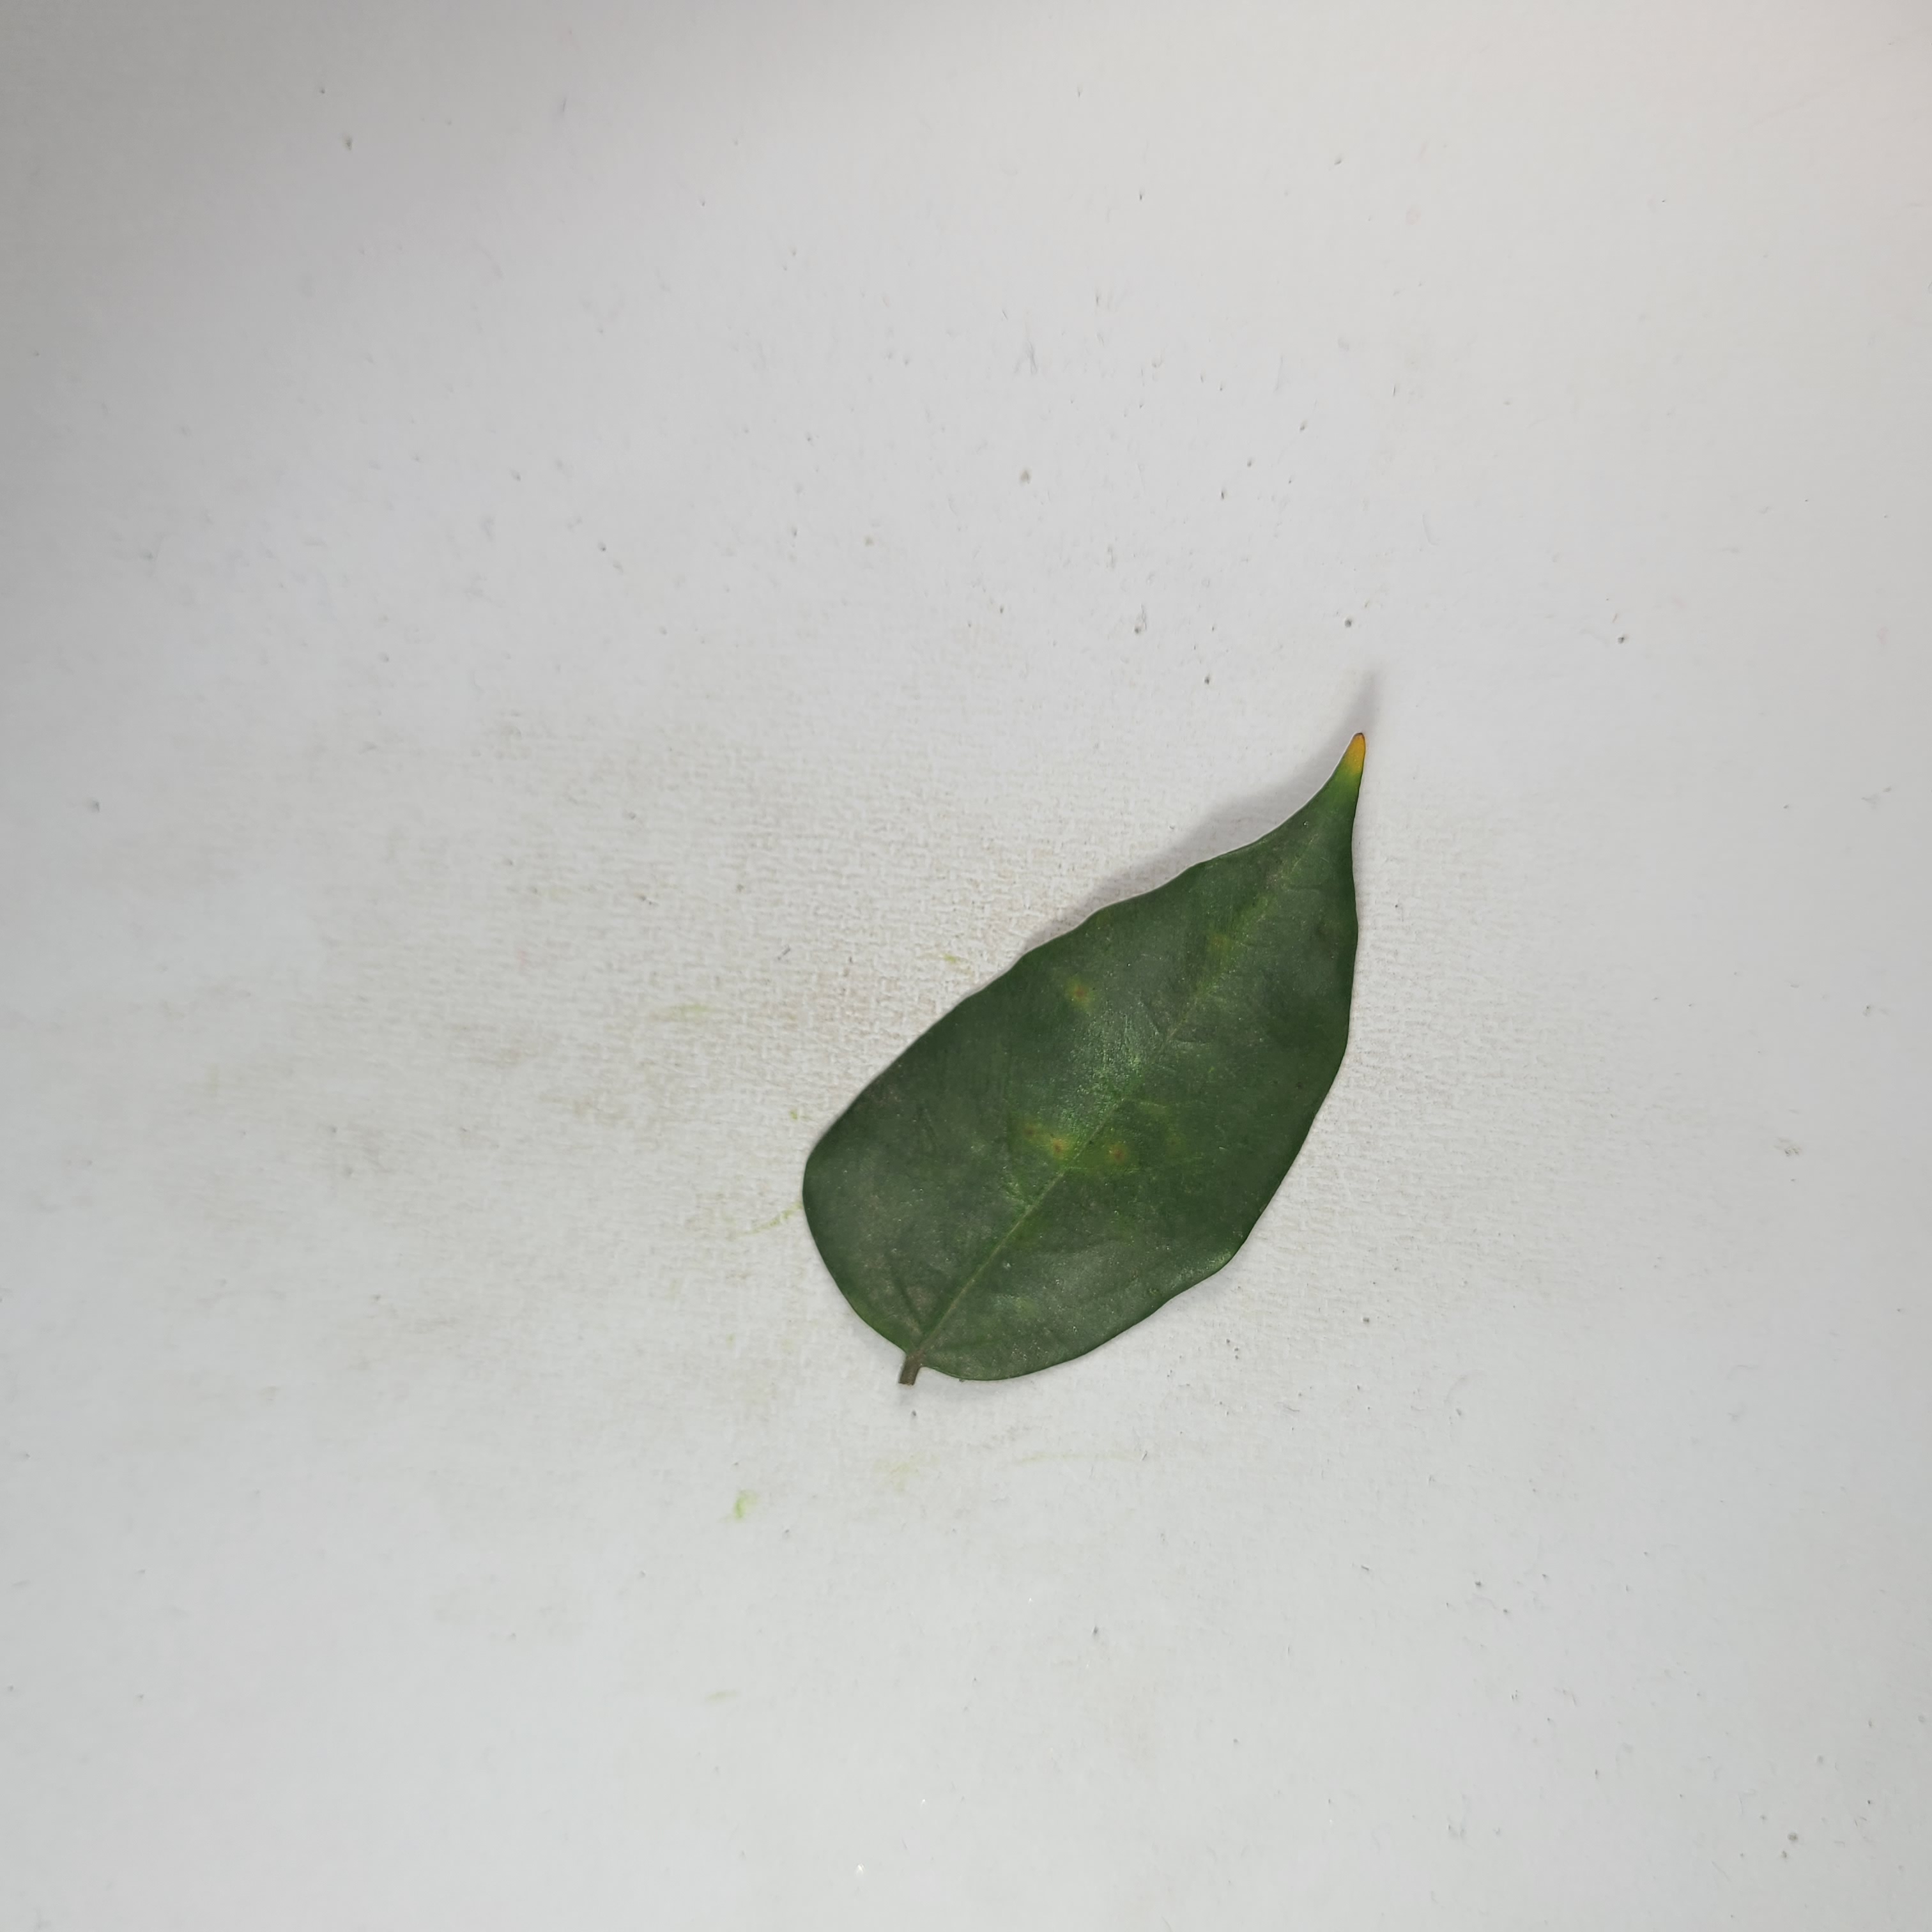
Label: Healthy Leaves